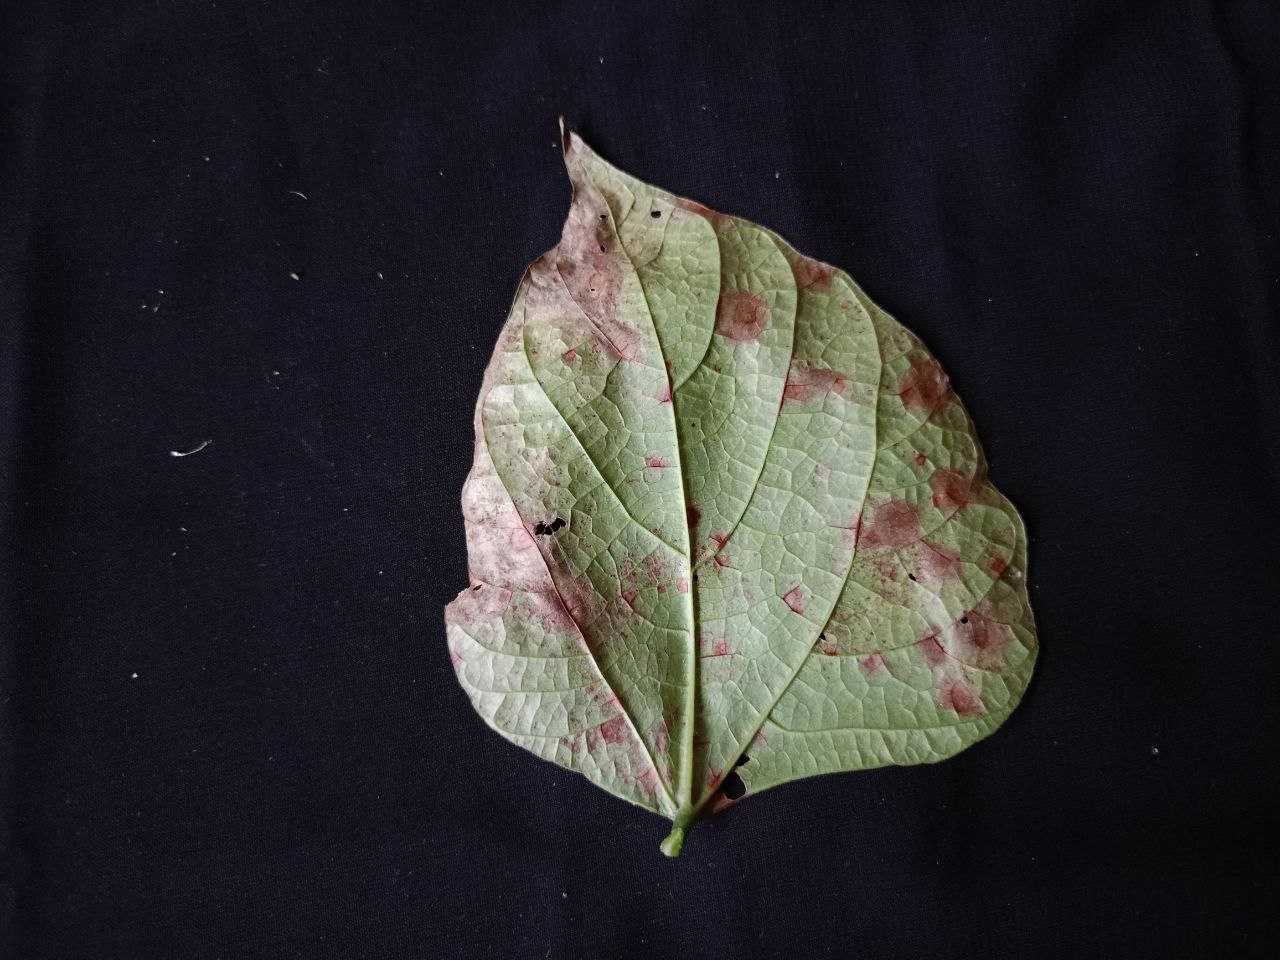
Crop: bean
Leaf condition: Blight